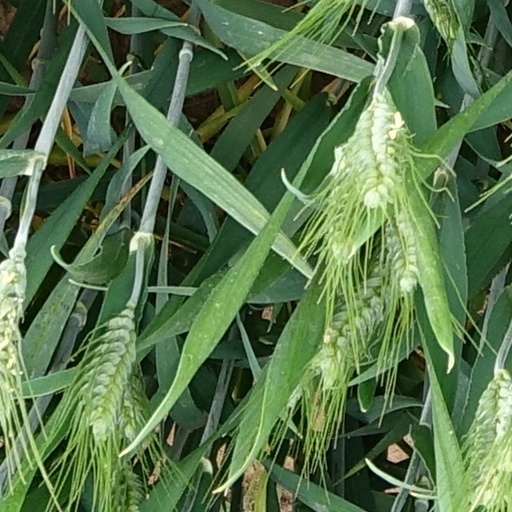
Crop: wheat